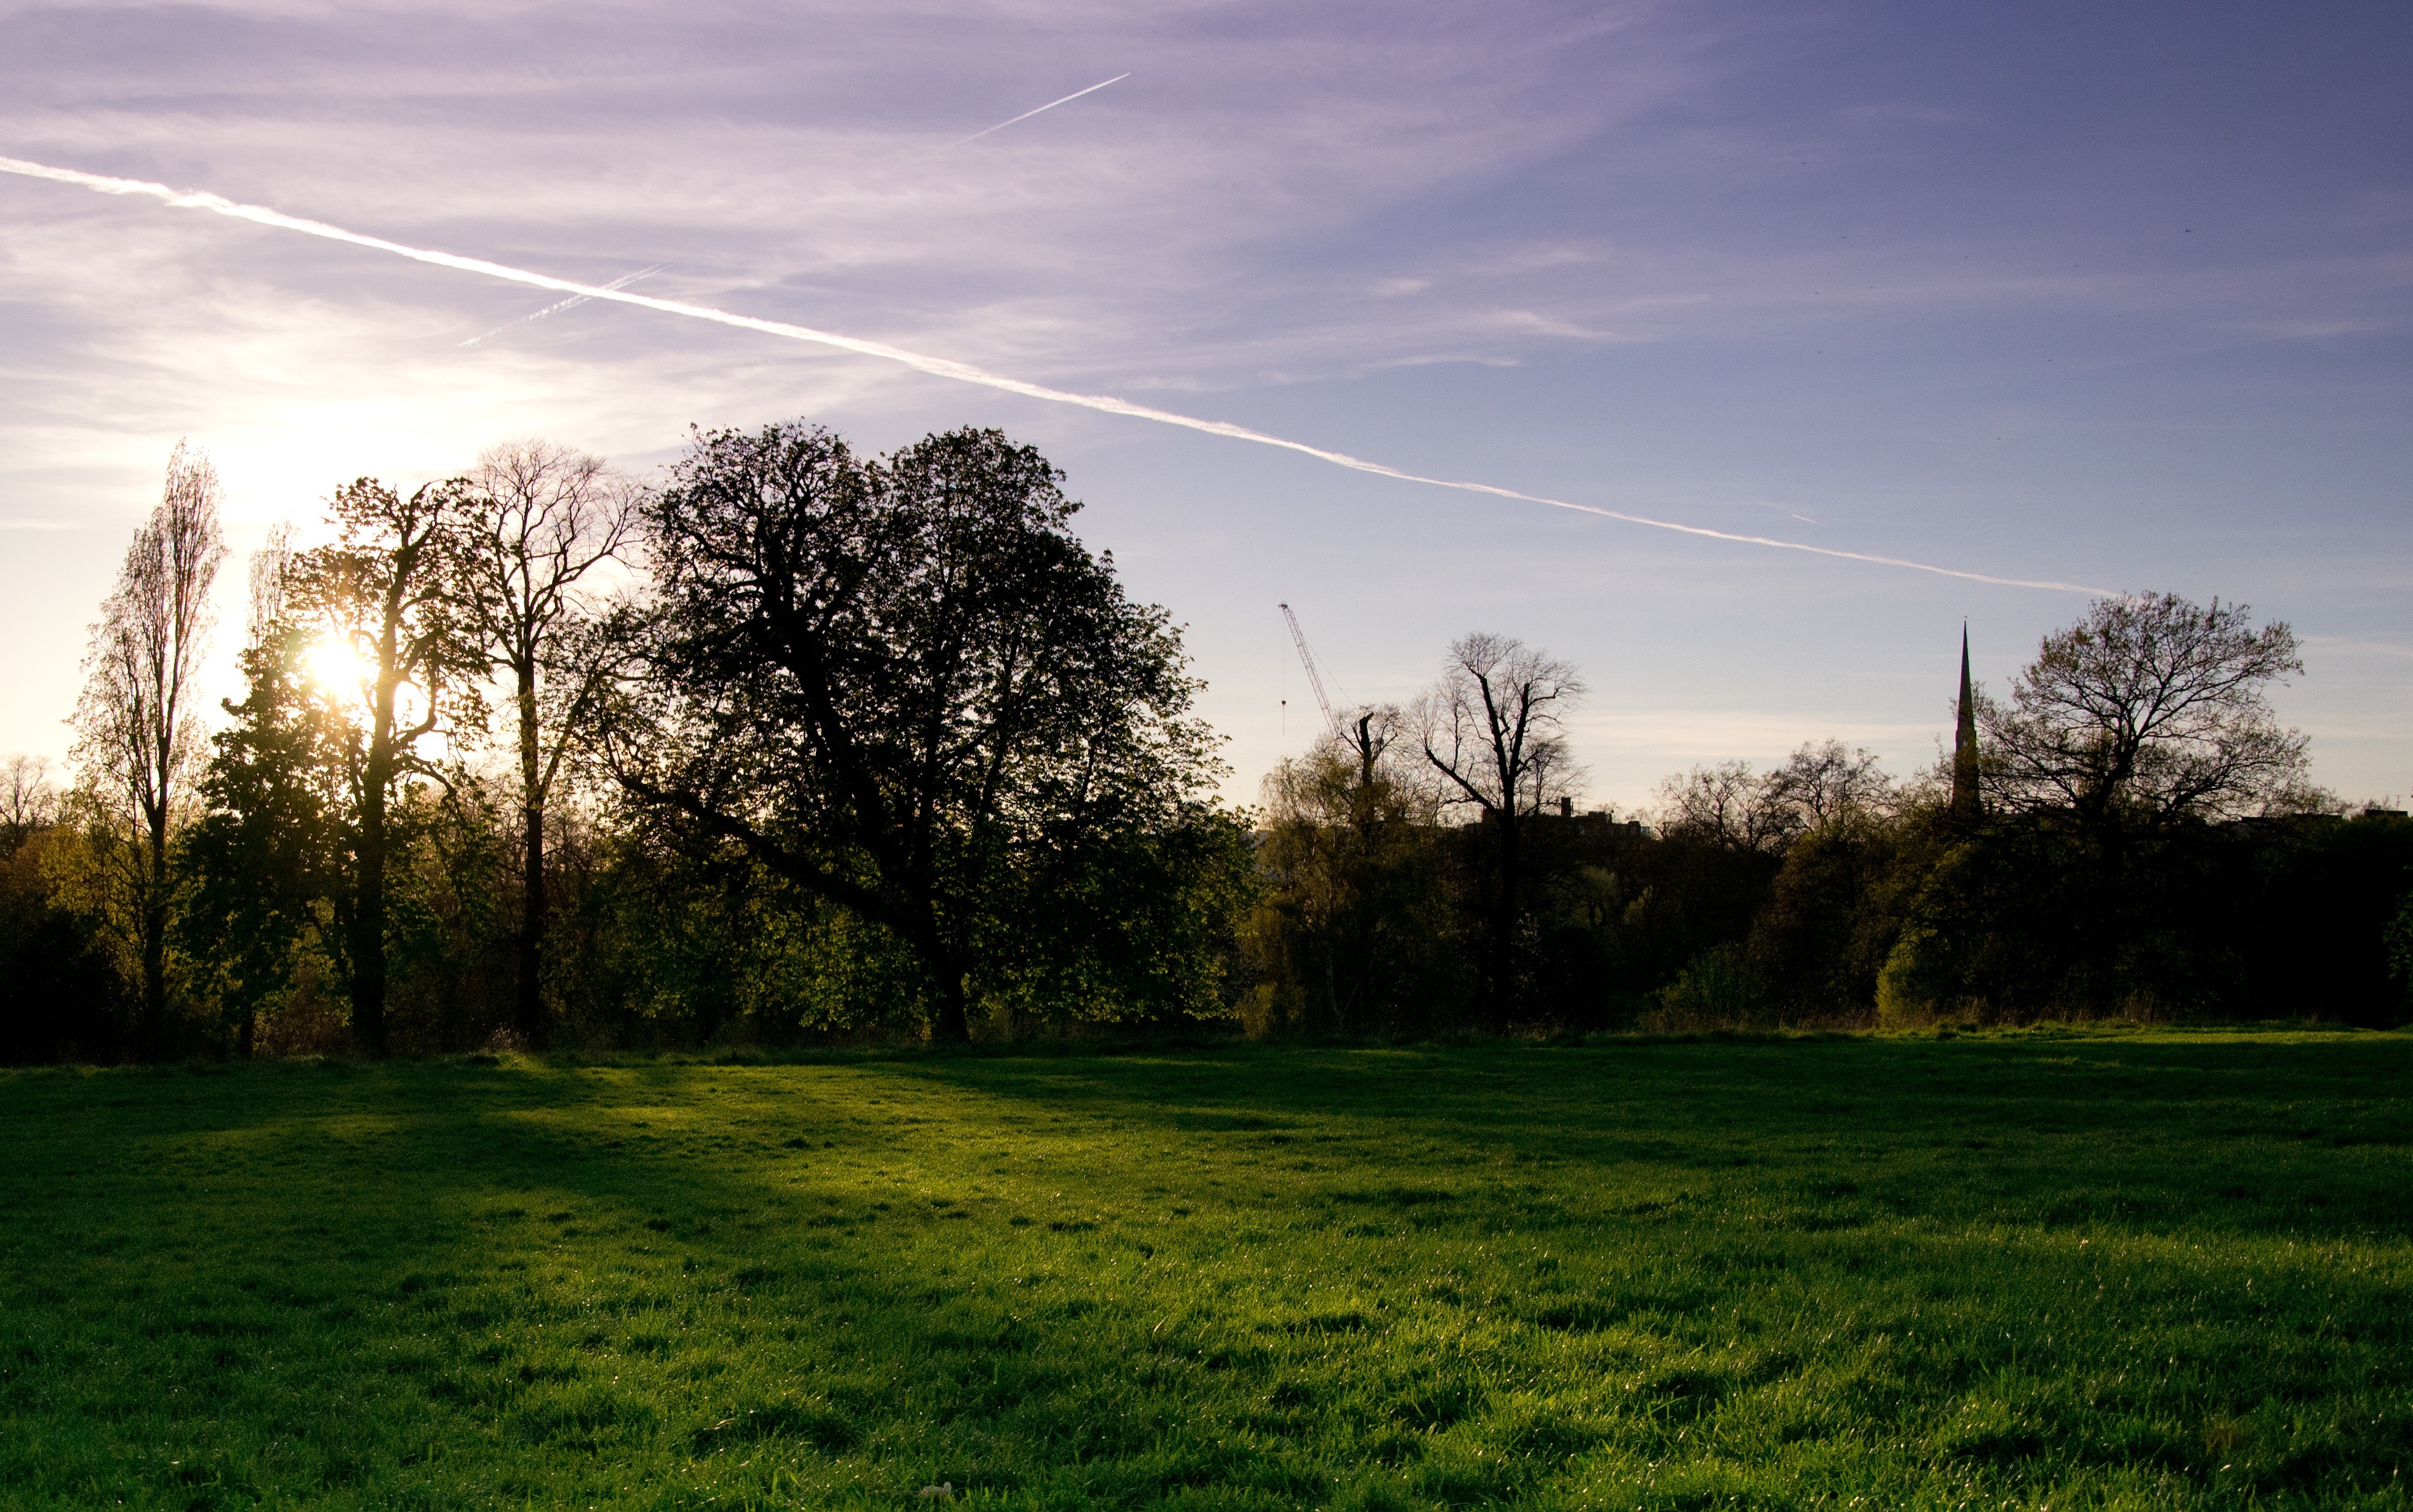
landscape, tree, nature, forest, grass, horizon, light, cloud, plant, sky, sun, sunset, field, lawn, meadow, prairie, sunlight, morning, hill, dawn, urban, dusk, evening, green, park, capital, london, grassland, habitat, rural area, meteorological phenomenon, kensington gardens, natural environment, atmospheric phenomenon, woody plant